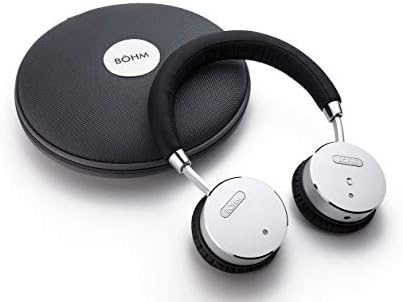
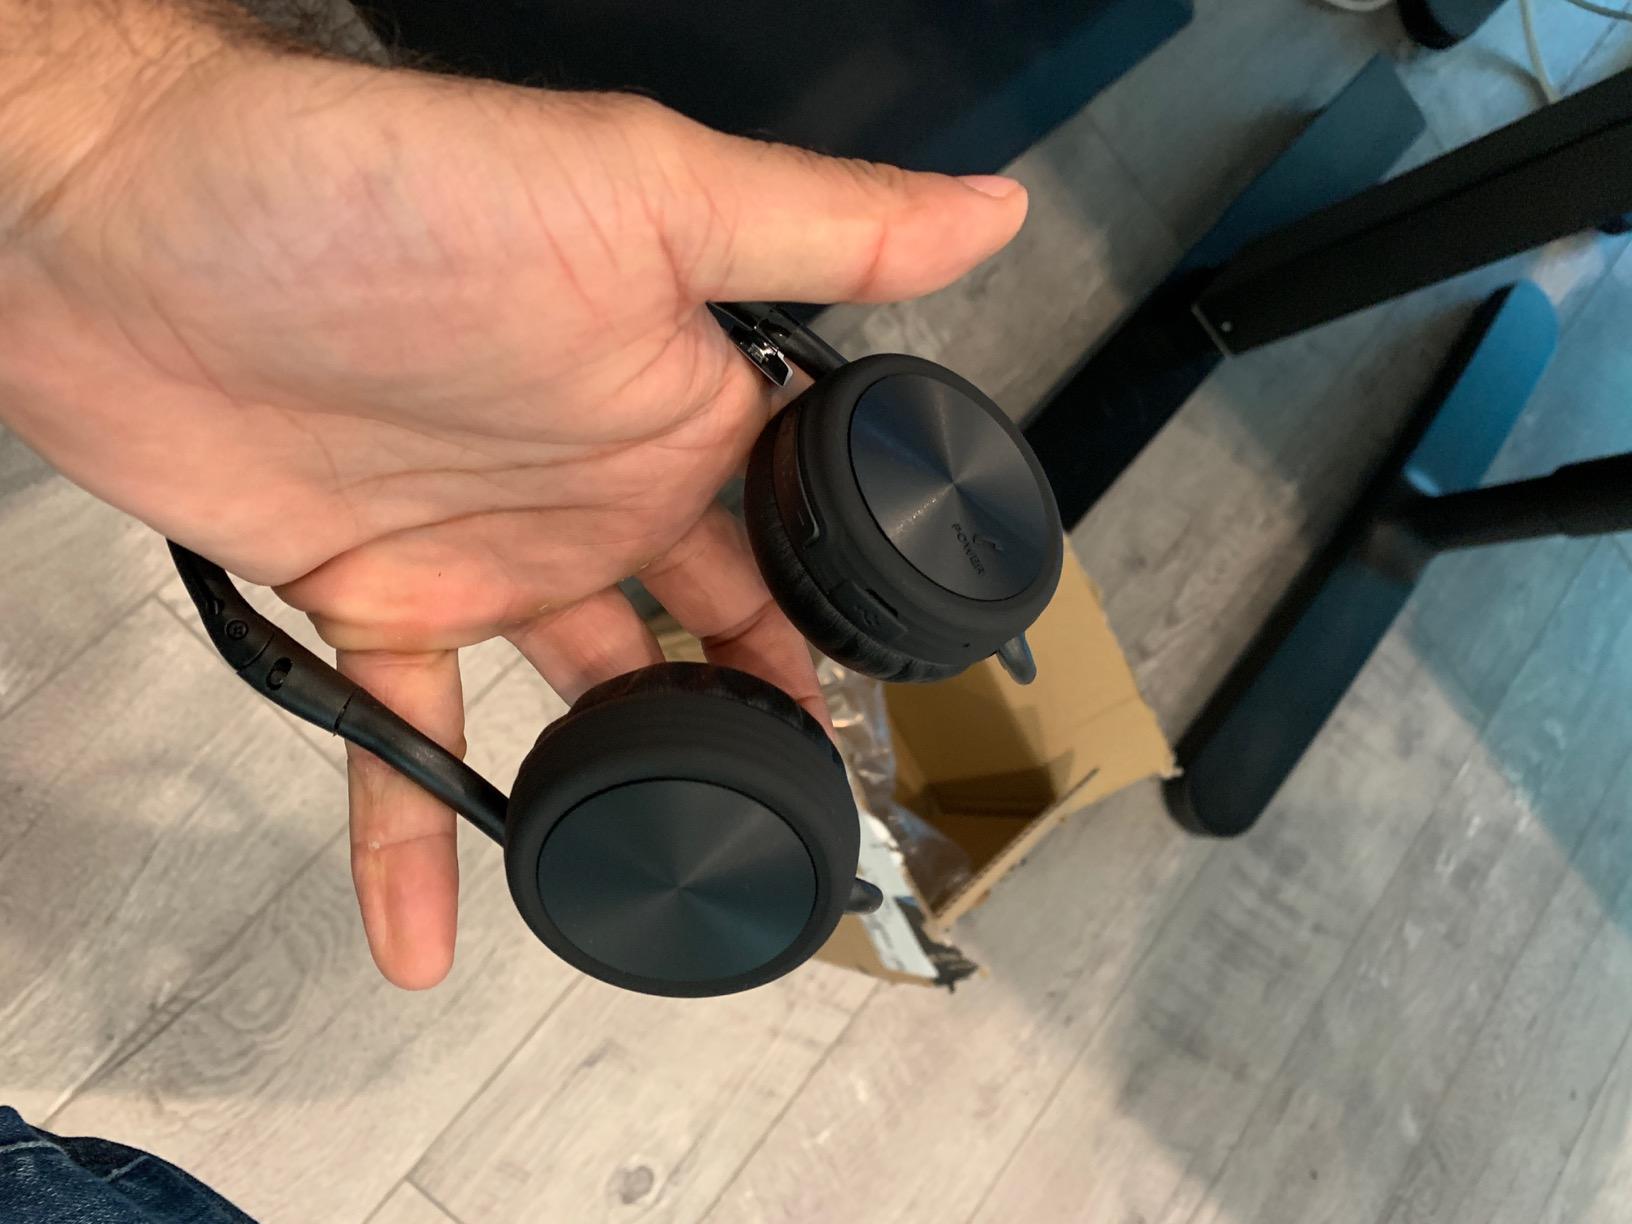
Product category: headphones
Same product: no